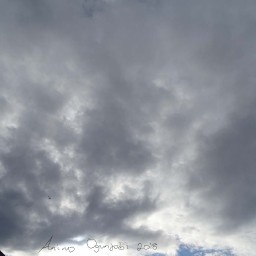
Cloud type: Nimbostratus (Ns)